Eliza Buckley Ingalls

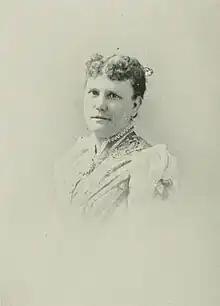
Portrait from a "A Woman of the Century"

Eliza Buckley Ingalls (August 24, 1848 – February 9, 1918) was an American temperance activist. Active in local and national activities of the Woman's Christian Temperance Union (WCTU), Ingalls served as President of the St. Louis WCTU for 27 years (1891-1918); and as Superintendent of the National WCTU's Anti-Narcotics Department for 10 years.